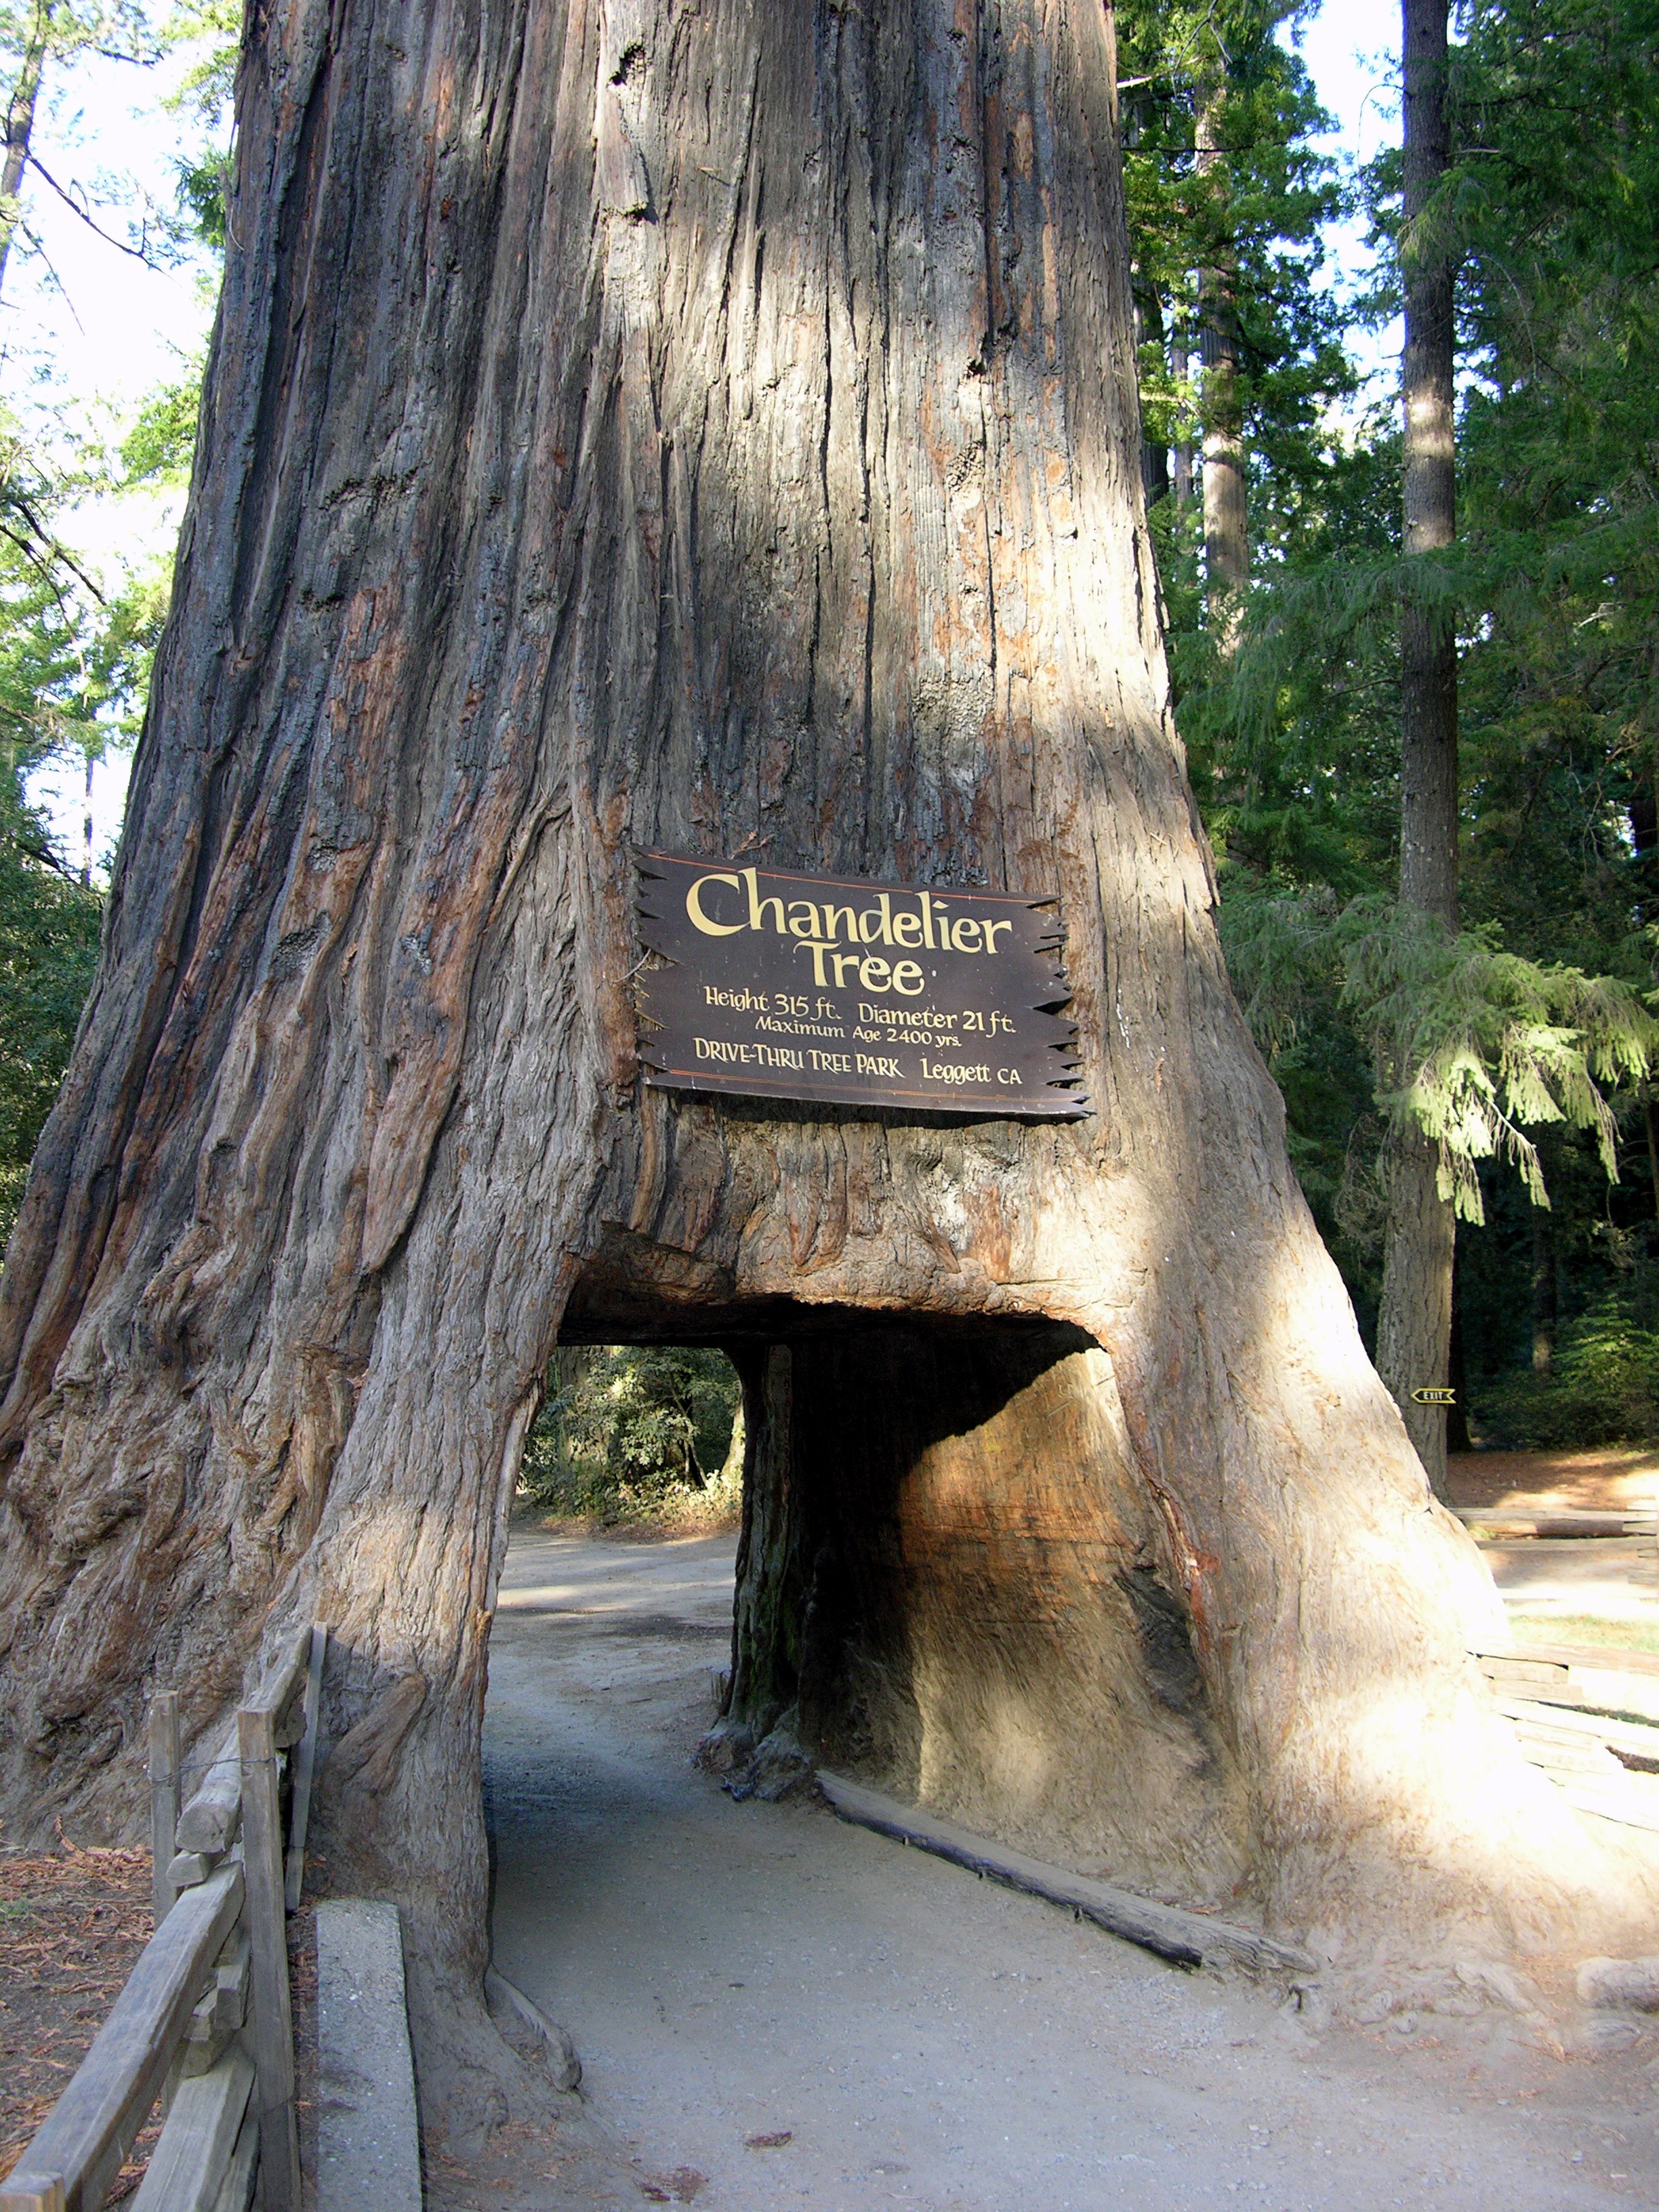
landscape, tree, plant, wood, trunk, natural, sculpture, woody plant, drive throught tree